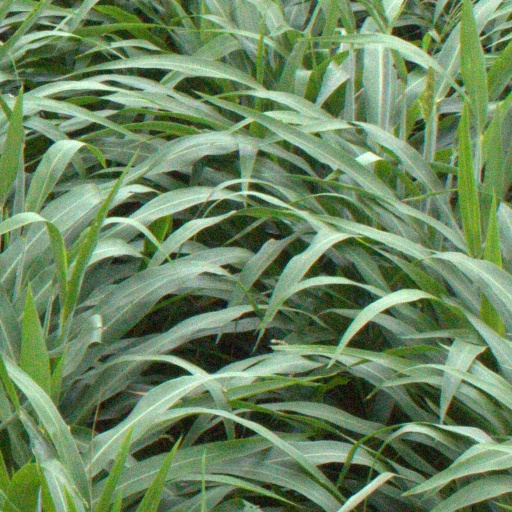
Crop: sorghum